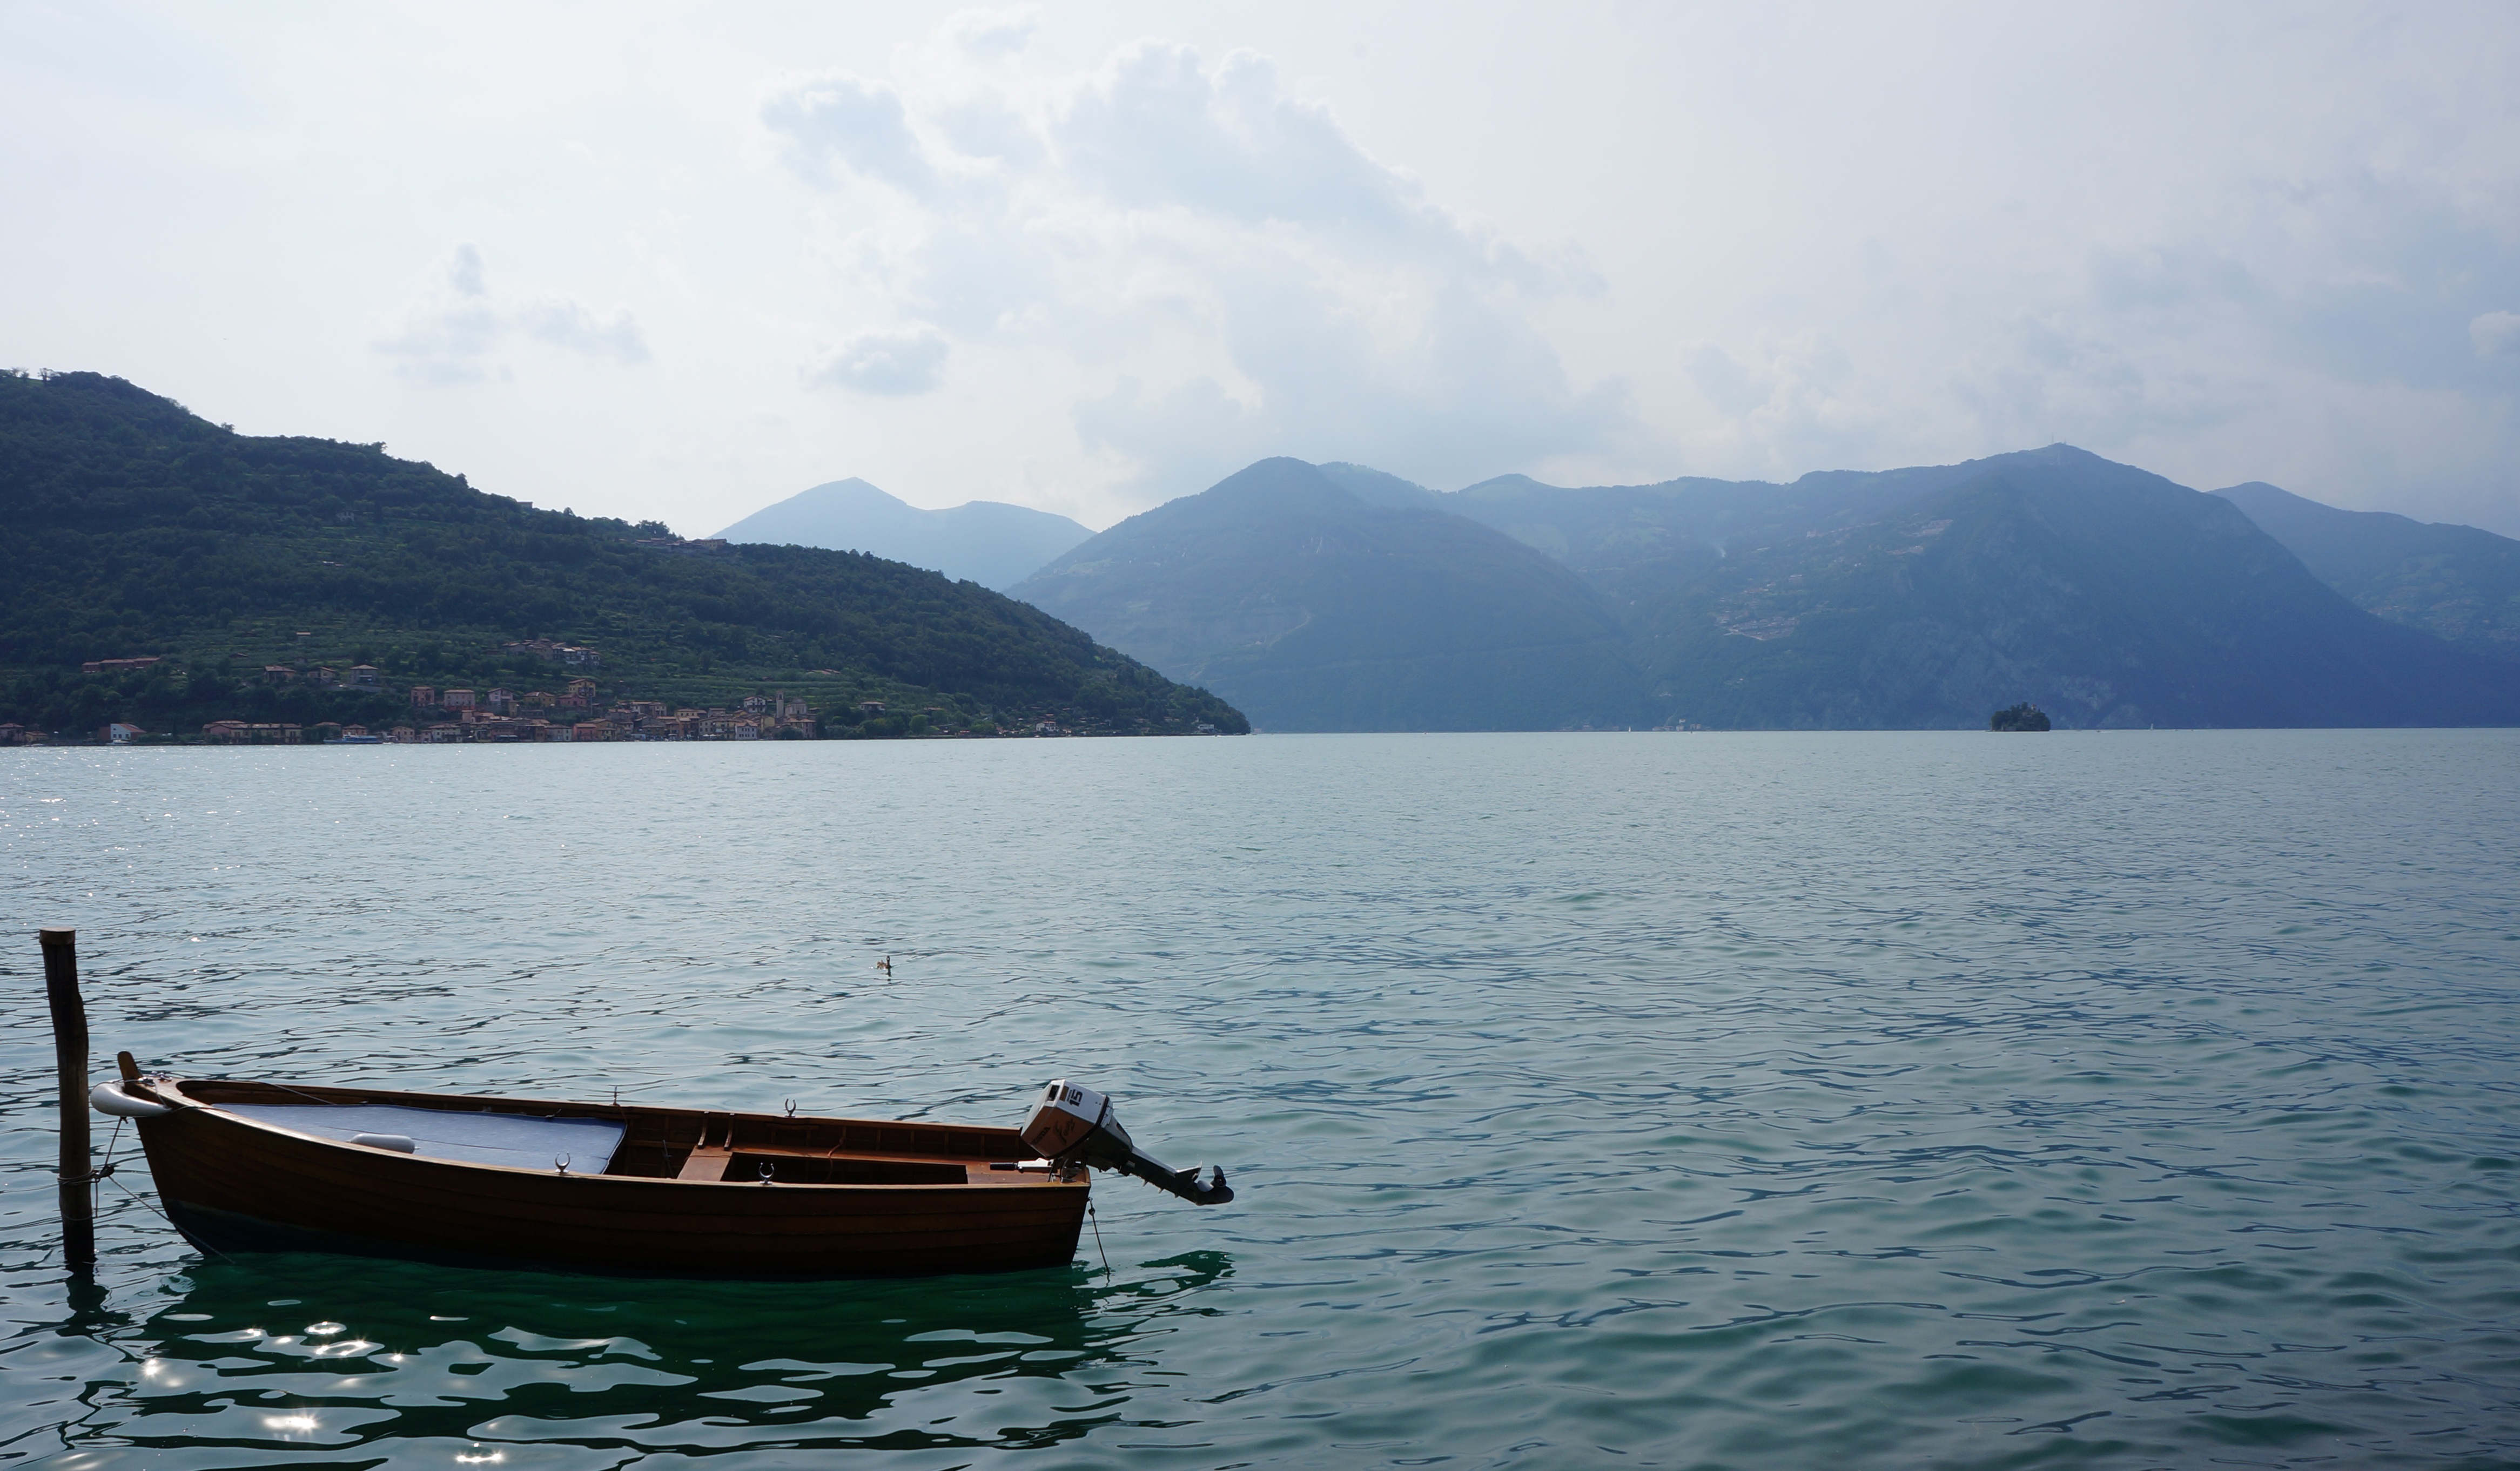
sea, boat, lake, vehicle, bay, fjord, reservoir, body of water, small boat, boating, watercraft, loch, iseo, watercraft rowing